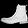
Label: Ankle boot